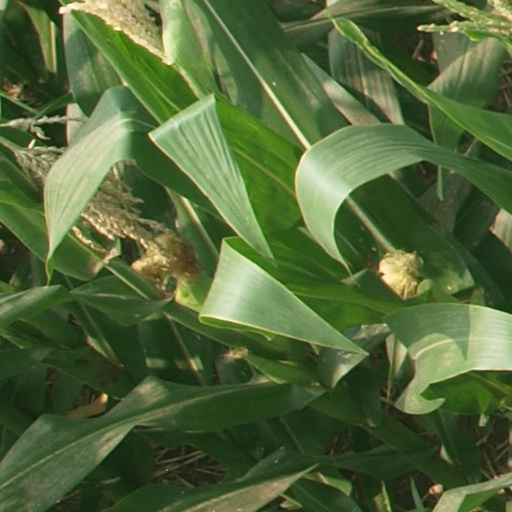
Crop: maize; corn